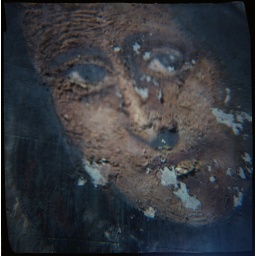
Old peeling wall street painting in Newtown